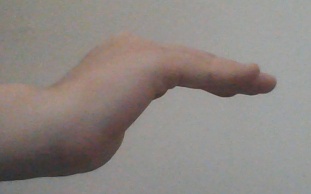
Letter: haa